John David Gwynn

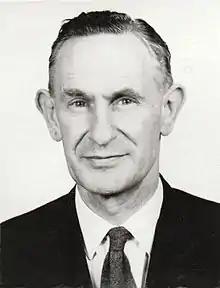

John David Gwynn (13 July 1907 – 21 November 1998) was a civil engineer with a special interest in renewable energy generation. In his youth he was one of Ireland's most distinguished cricketers.